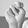
ASL letter: N